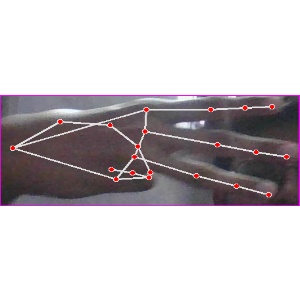
अक्षर: भ